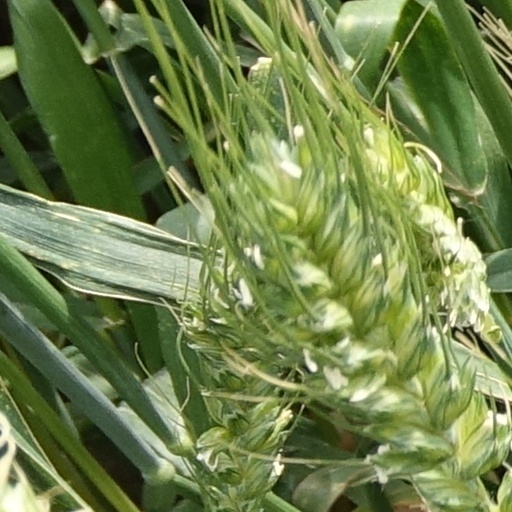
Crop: wheat